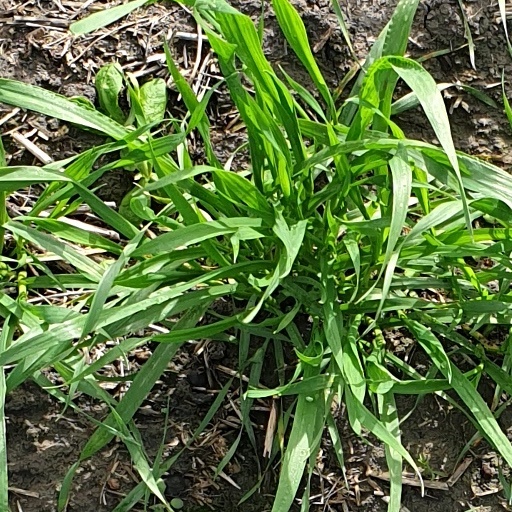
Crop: wheat